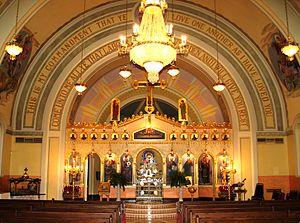
L'église orthodoxe Saint-Georges est située à Villeray, un quartier de Montréal, au 555, rue Jean-Talon Est.